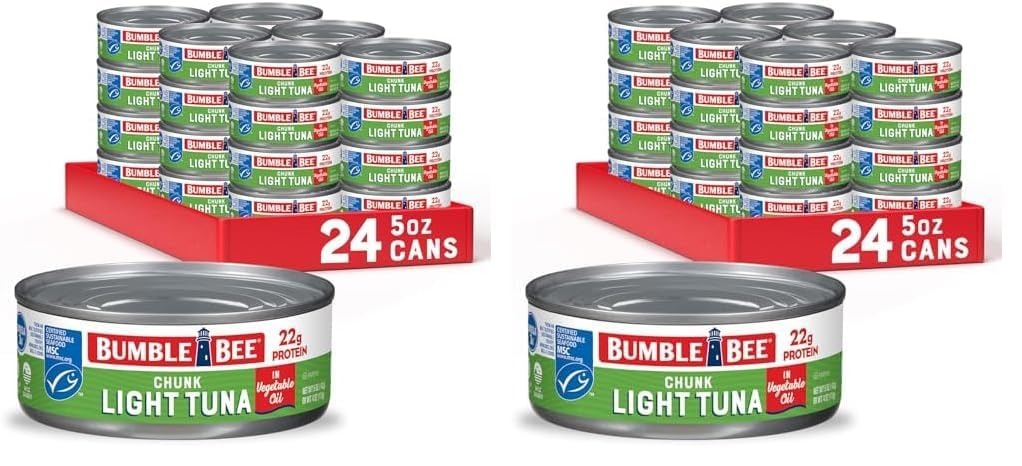
Item Name: Bumble Bee Chunk Light Tuna in Oil, 5 oz Cans (Pack of 48) - Wild Caught Tuna - 22g Protein per Serving - Non-GMO Project Verified, Gluten Free, Kosher - Great for Tuna Salad and Recipes
Bullet Point 1: The below information is per pack only
Bullet Point 2: WILD CAUGHT TUNA IN OIL: Premium, high-quality wild caught, canned chunk light tuna in oil
Bullet Point 3: GOOD SOURCE OF PROTEIN: Pack of 48, 5 ounce cans of Bumble Bee Chunk Light Tuna in Oil; Each can contains 22 grams of protein per serving (1 serving per can)
Bullet Point 4: CONVENIENT and SATISFYING SNACK: Enjoy a can of Bumble Bee Chunk Light Tuna in Oil as a great-tasting, protein-packed seafood snack, for a healthy lunch or as part of any other meal
Bullet Point 5: PERFECT FOR TUNA RECIPES: Bumble Bee canned tuna is the perfect choice for all your favorite tuna creations—especially tuna salad and sandwiches!—and is a great food for those on a ketogenic (keto) diet
Bullet Point 6: LIGHT TUNA: High-quality Bumble Bee canned tuna in oil is keto friendly, gluten free, Kosher Certified and Non-GMO Project Verified
Bullet Point 7: SUSTAINABLE BUMBLE BEE TUNA: Bumble Bee canned tuna fish products are dolphin safe and feature a code you can enter on our Trace My Catch website to learn where and how your seafood was caught, processed and more
Value: 240.0
Unit: Ounce

Price: 42.96